Basic Strategic Art Program

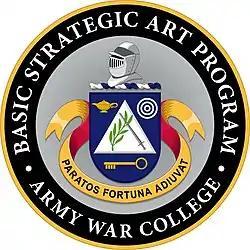
Seal of the Basic Strategic Art Program

The Basic Strategic Art Program (BSAP) is an academic program taught at the U.S. Army War College at Carlisle Barracks, Pennsylvania. The course was designed to support the educational requirements for Functional Area FA59 (FA59), U.S. Army Strategist, formerly called Strategic Plans and Policy. The first course began in 2003 and the school continues to teach three 16-week courses per year.